Wini Shaw

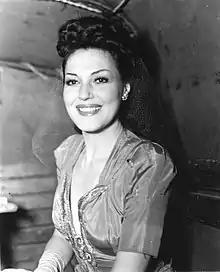
Shaw on USO tour in 1943

Wini Shaw (c. 1907 – May 2, 1982), sometimes credited as Winifred Shaw, was a 20th century American actress, dancer and singer.